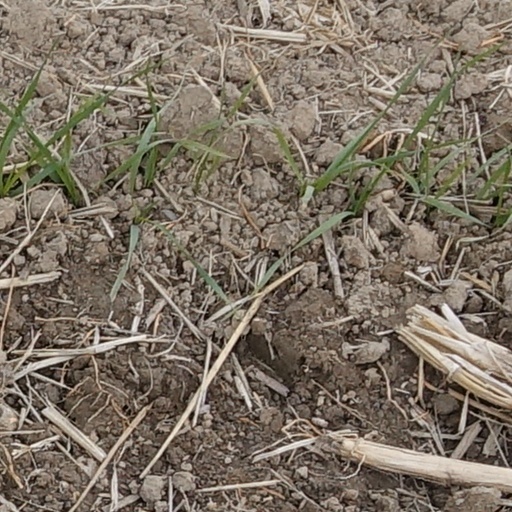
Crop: wheat